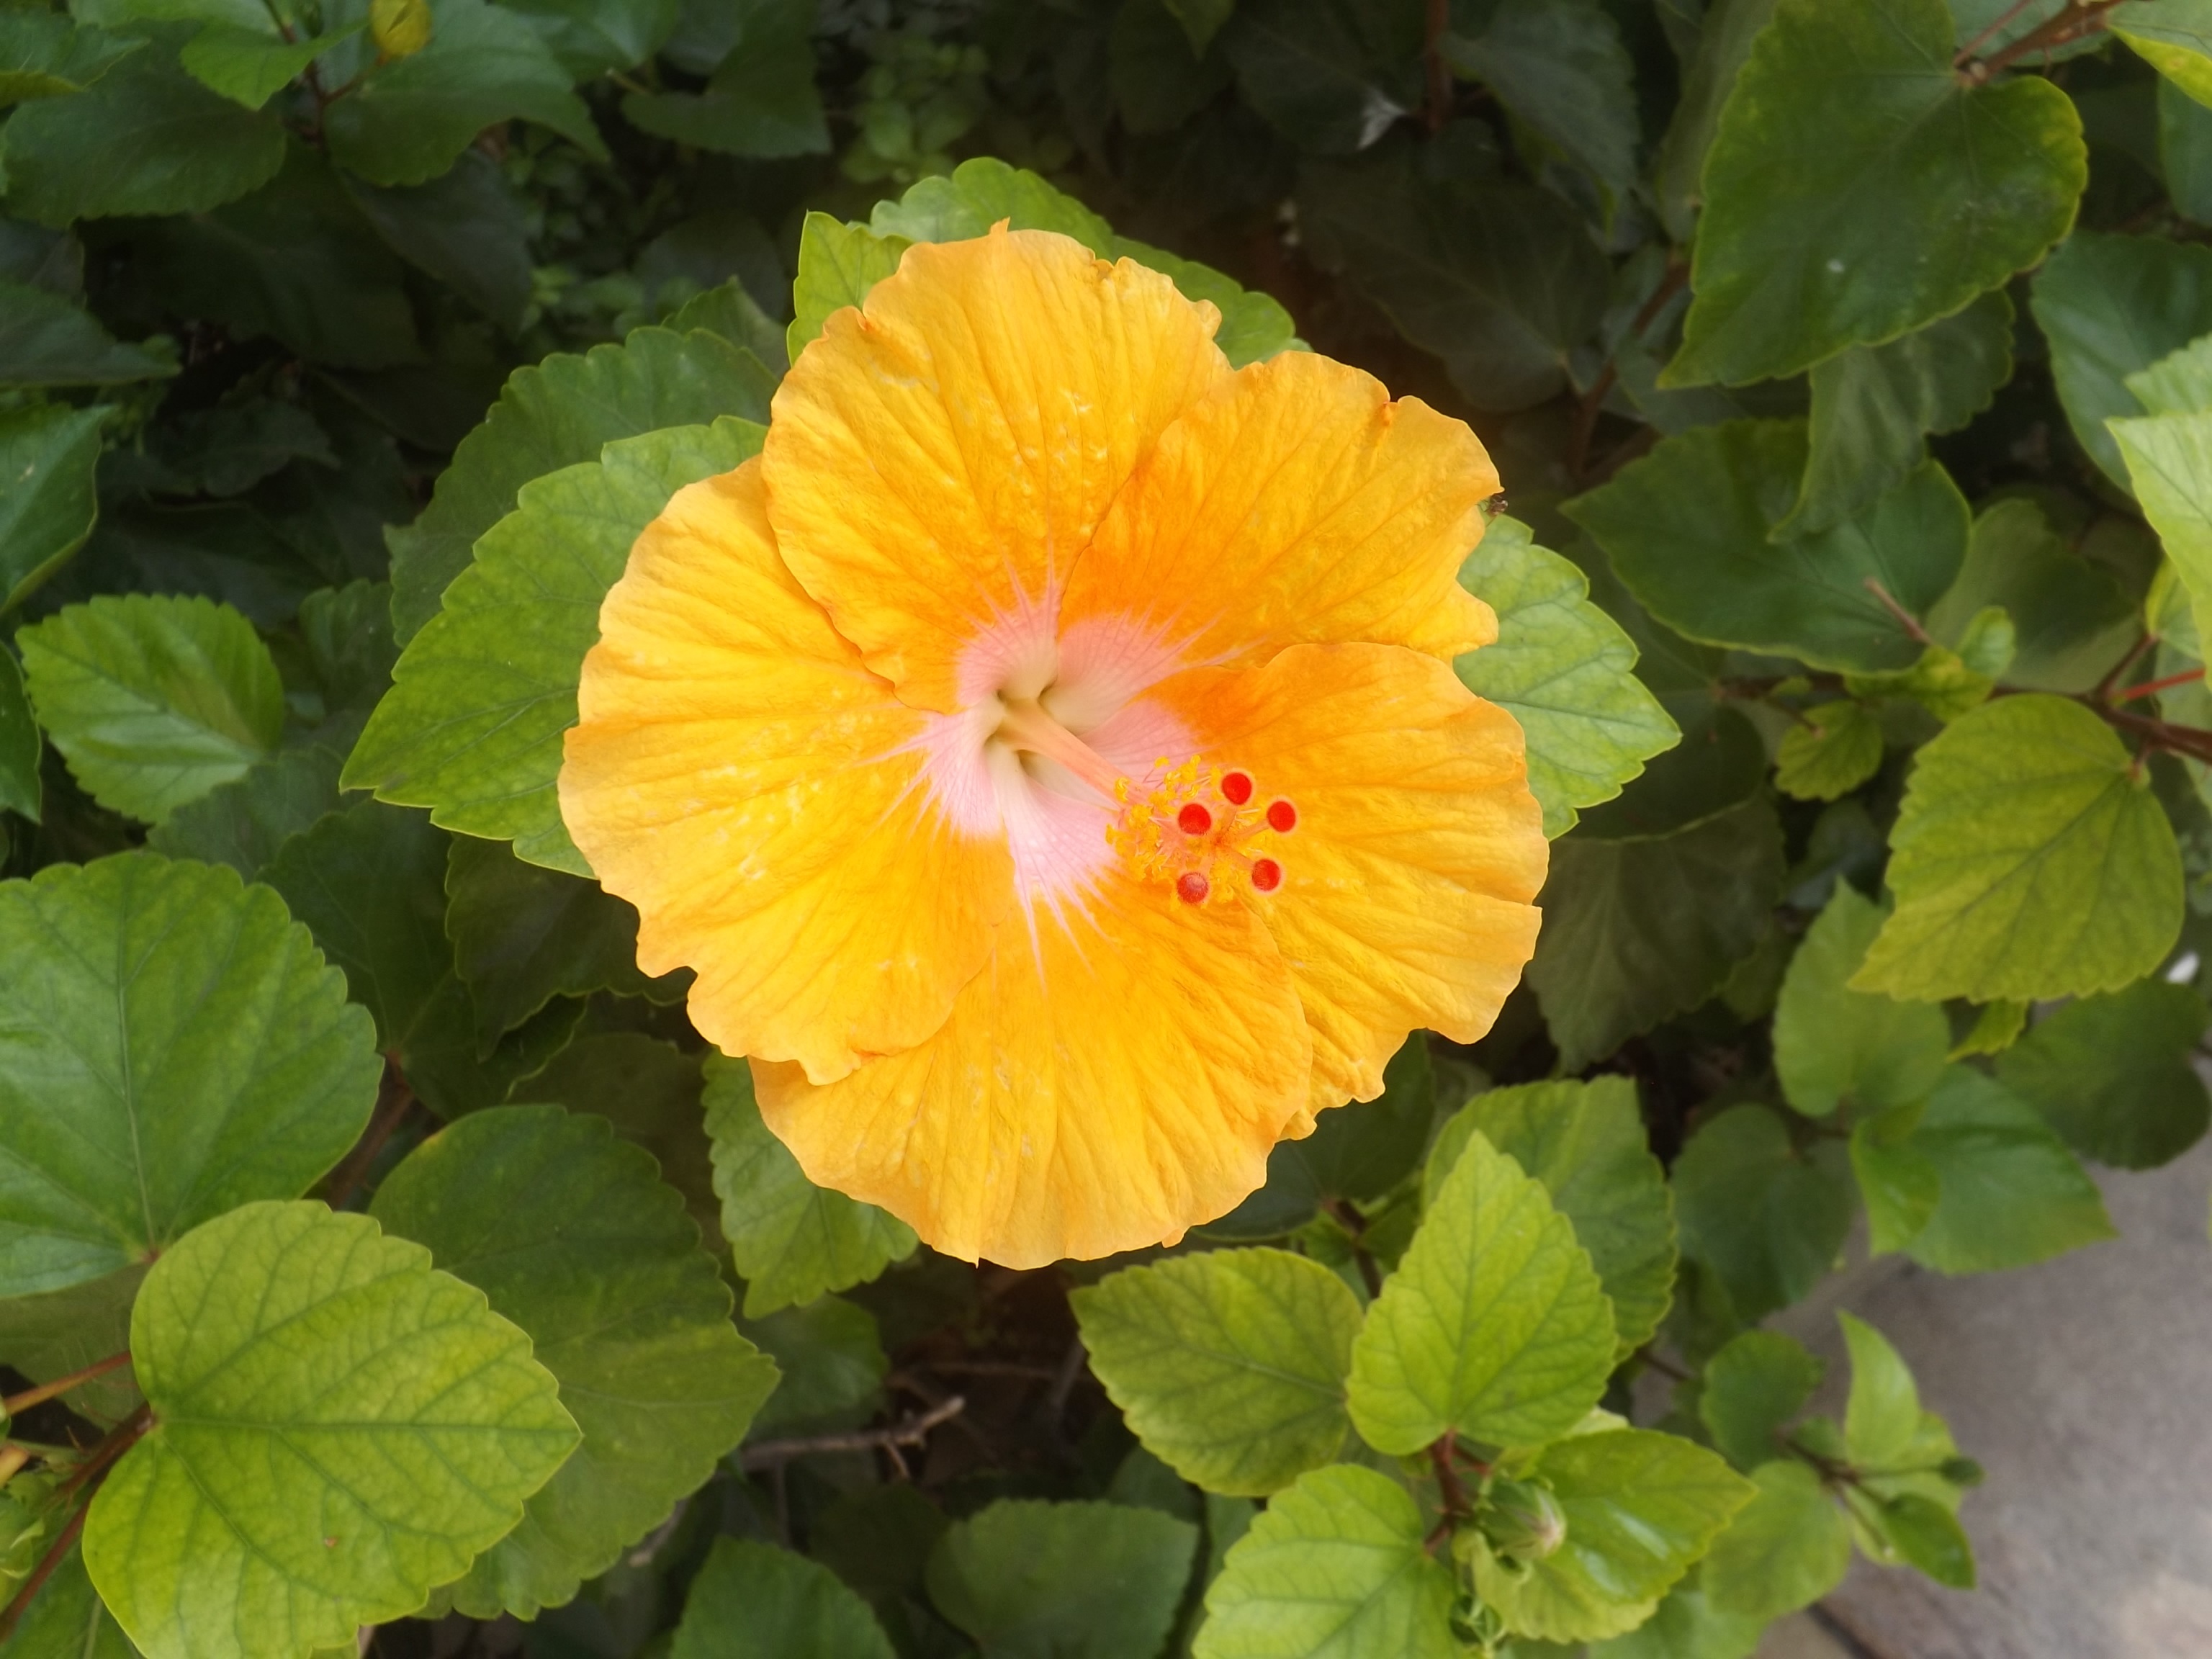
nature, plant, flower, petal, wild, botany, yellow, garden, flora, yellow flower, wildflower, petals, hibiscus, flowering plant, annual plant, land plant, violet family